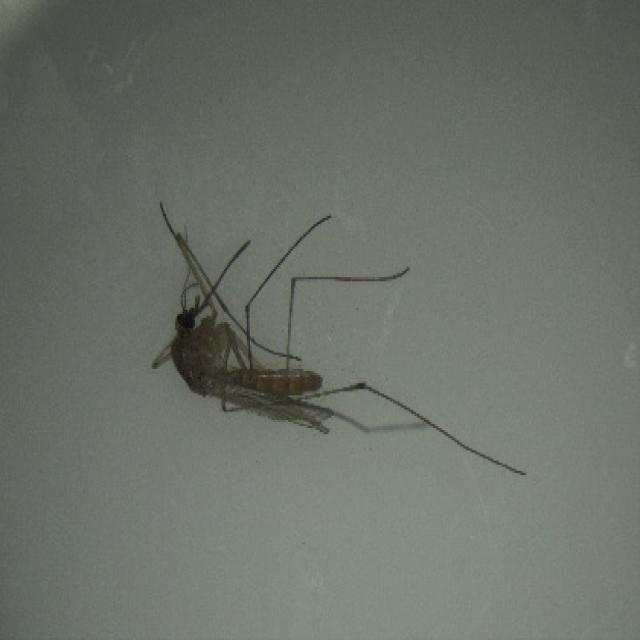
Species: culex_pipiens